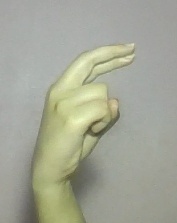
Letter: zay